Thompson Rivers University

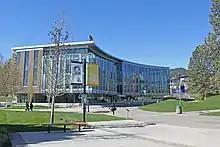
Thompson Rivers University's Kamloops Campus

In 2004, the Government of British Columbia announced that UCC would become the province's newest university. In March 2005, Thompson Rivers University was officially incorporated under the Thompson Rivers University Act. This legislation merged the University College of the Cariboo with the BC Open University and other components of the Open Learning Agency, transforming UCC's university council into a senate and establishing a planning council for Open Learning. Dr. Roger Barnsley, UCC's president, continued in his leadership role at the new institution. As mandated by the Thompson Rivers University Act, the university's purposes include: